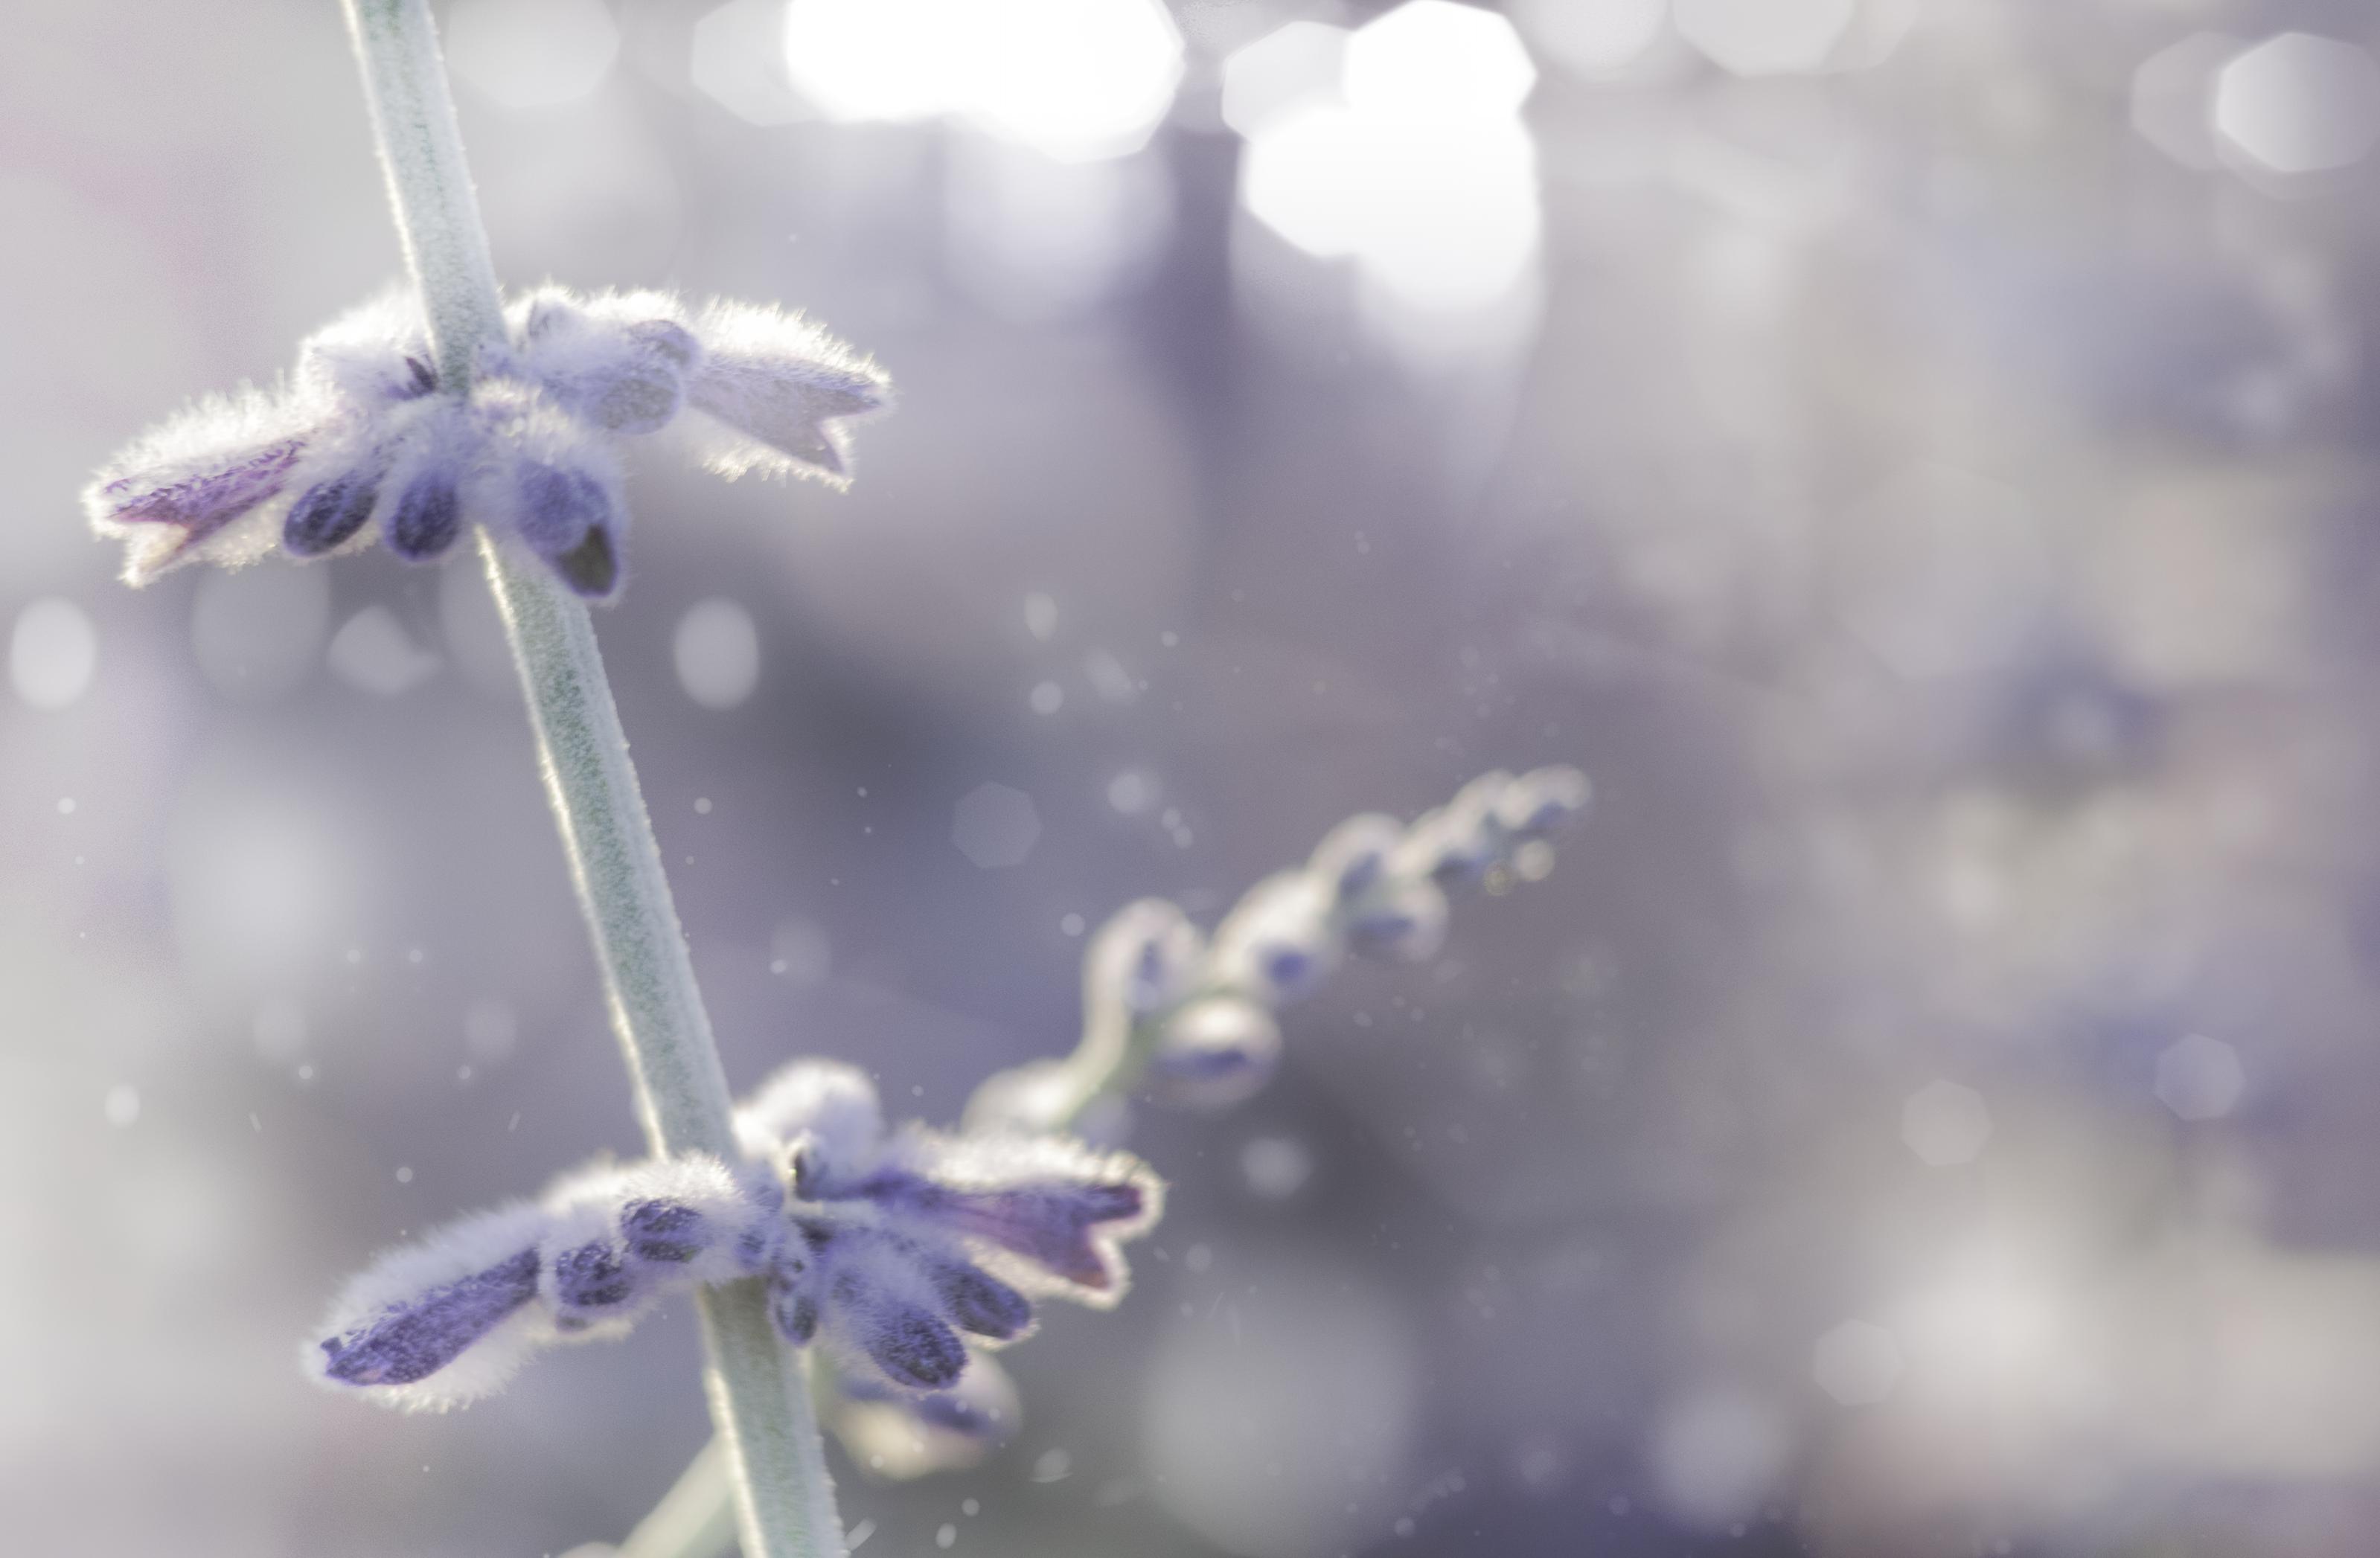
water, branch, blossom, snow, winter, light, bokeh, plant, photography, flower, purple, bloom, frost, france, europe, macro, weather, blue, nikon, closeup, flora, close up, dream, fleur, photoshop, nikkor, d750, depthoffield, 5502000mmf4056, curuyann, freezing, macro photography